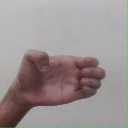
अक्षर: ख